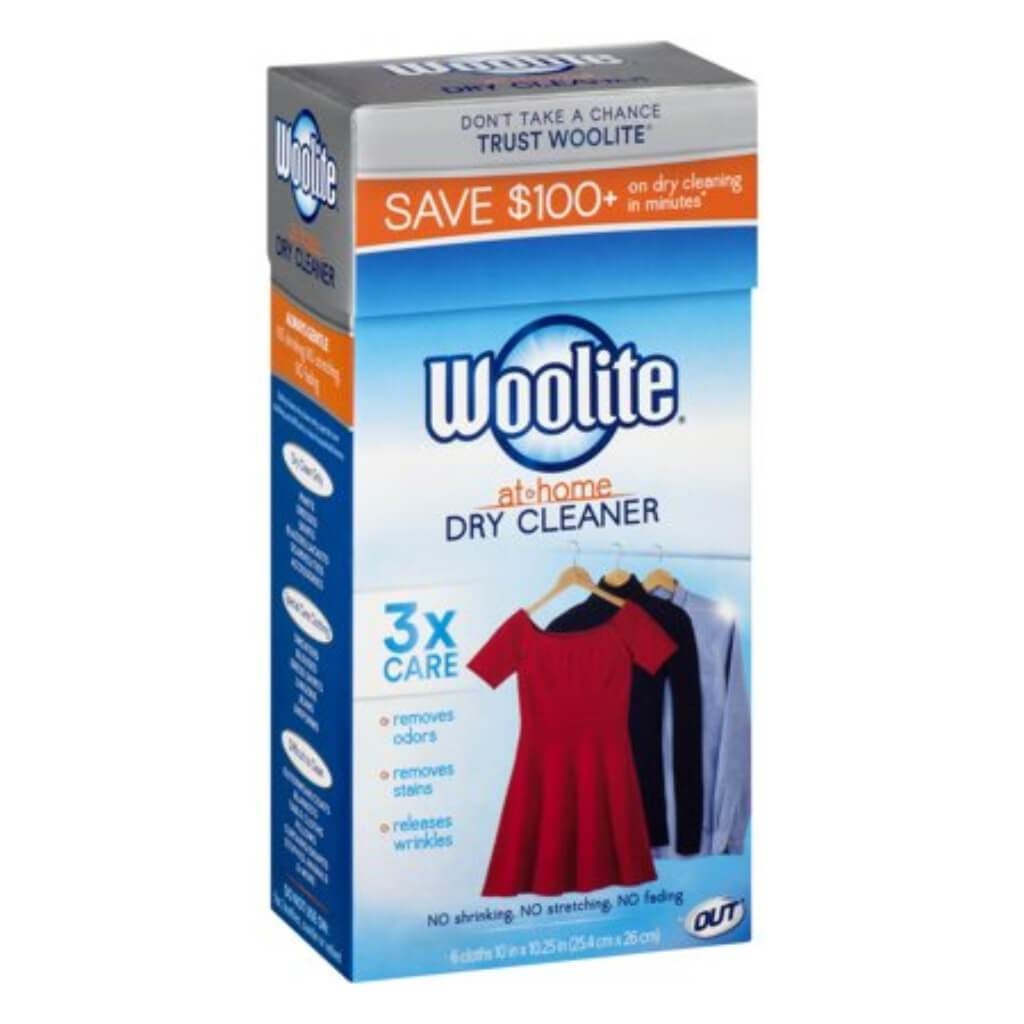
WOOLITE AT HOME DRY CLEANER
Brand: ORGILL
Category: Home & Garden > Household Supplies > Laundry Supplies > Dry Cleaning Kits